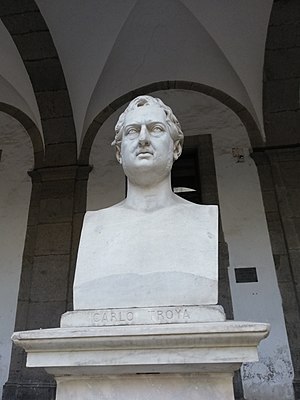
Carlo Troya
Carlo Troya var en italiensk historiker og politiker.